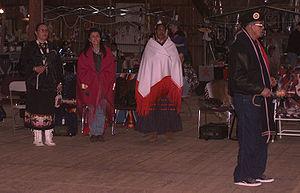
Les Utes forment un groupe d'Amérindiens reliés ethniquement et vivant essentiellement dans l'Utah et le Colorado. Il existe trois réserves tribales :